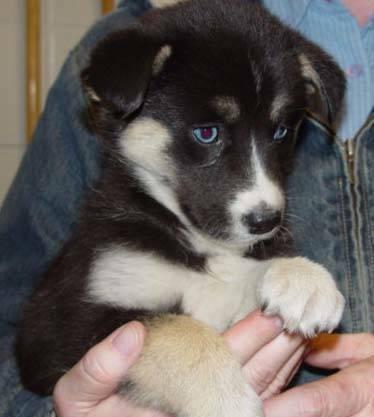
dog